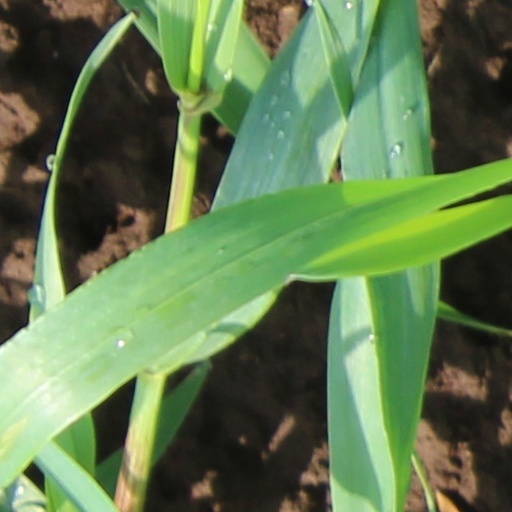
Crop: wheat